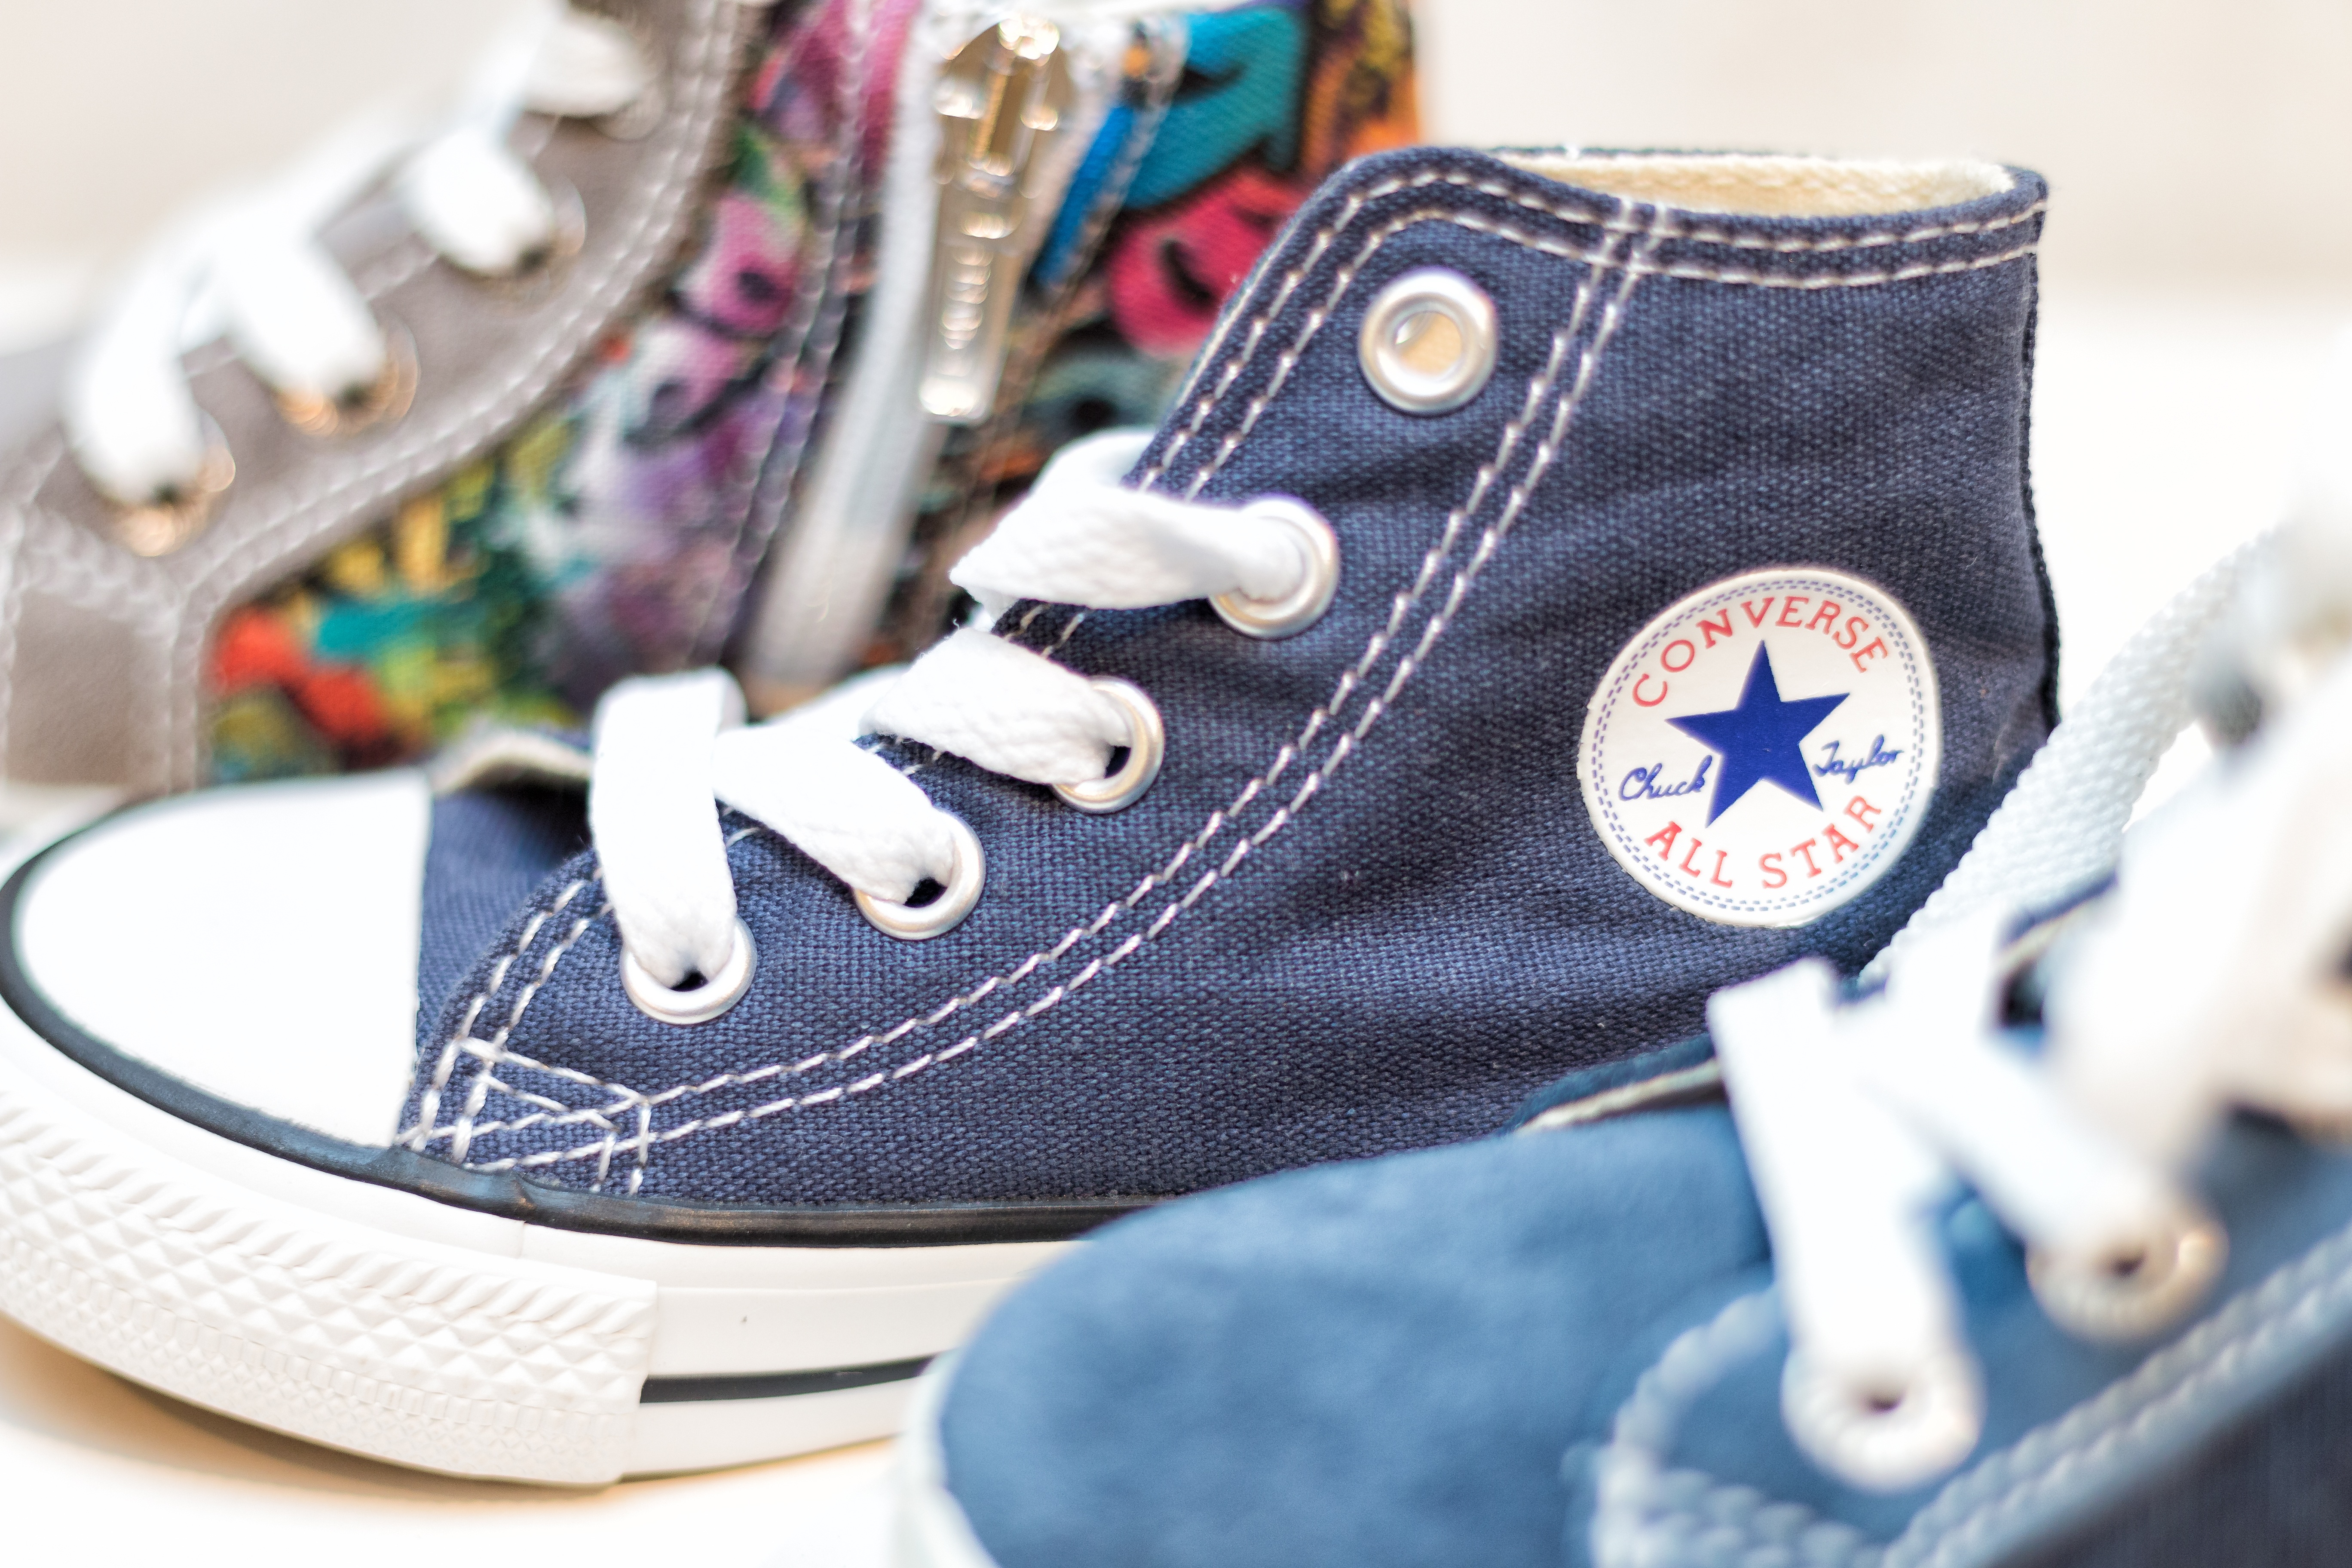
shoe, leather, leg, pattern, spring, blue, brand, human body, shoes, children, sneakers, converse, footwear, children's shoe, outdoor shoe, converse all star